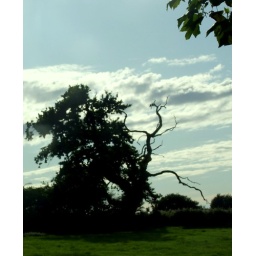
walking in the countryside came across this lonely tree